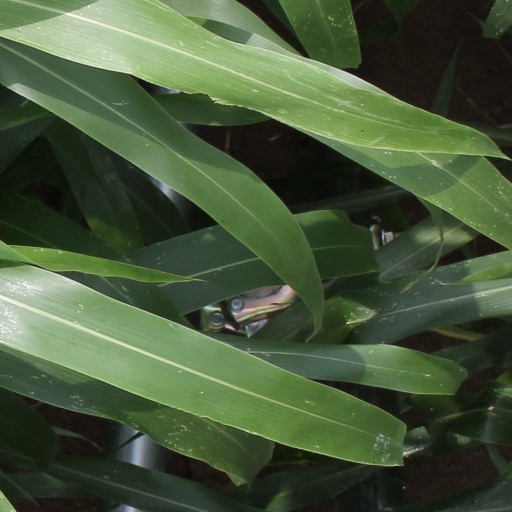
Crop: sorghum